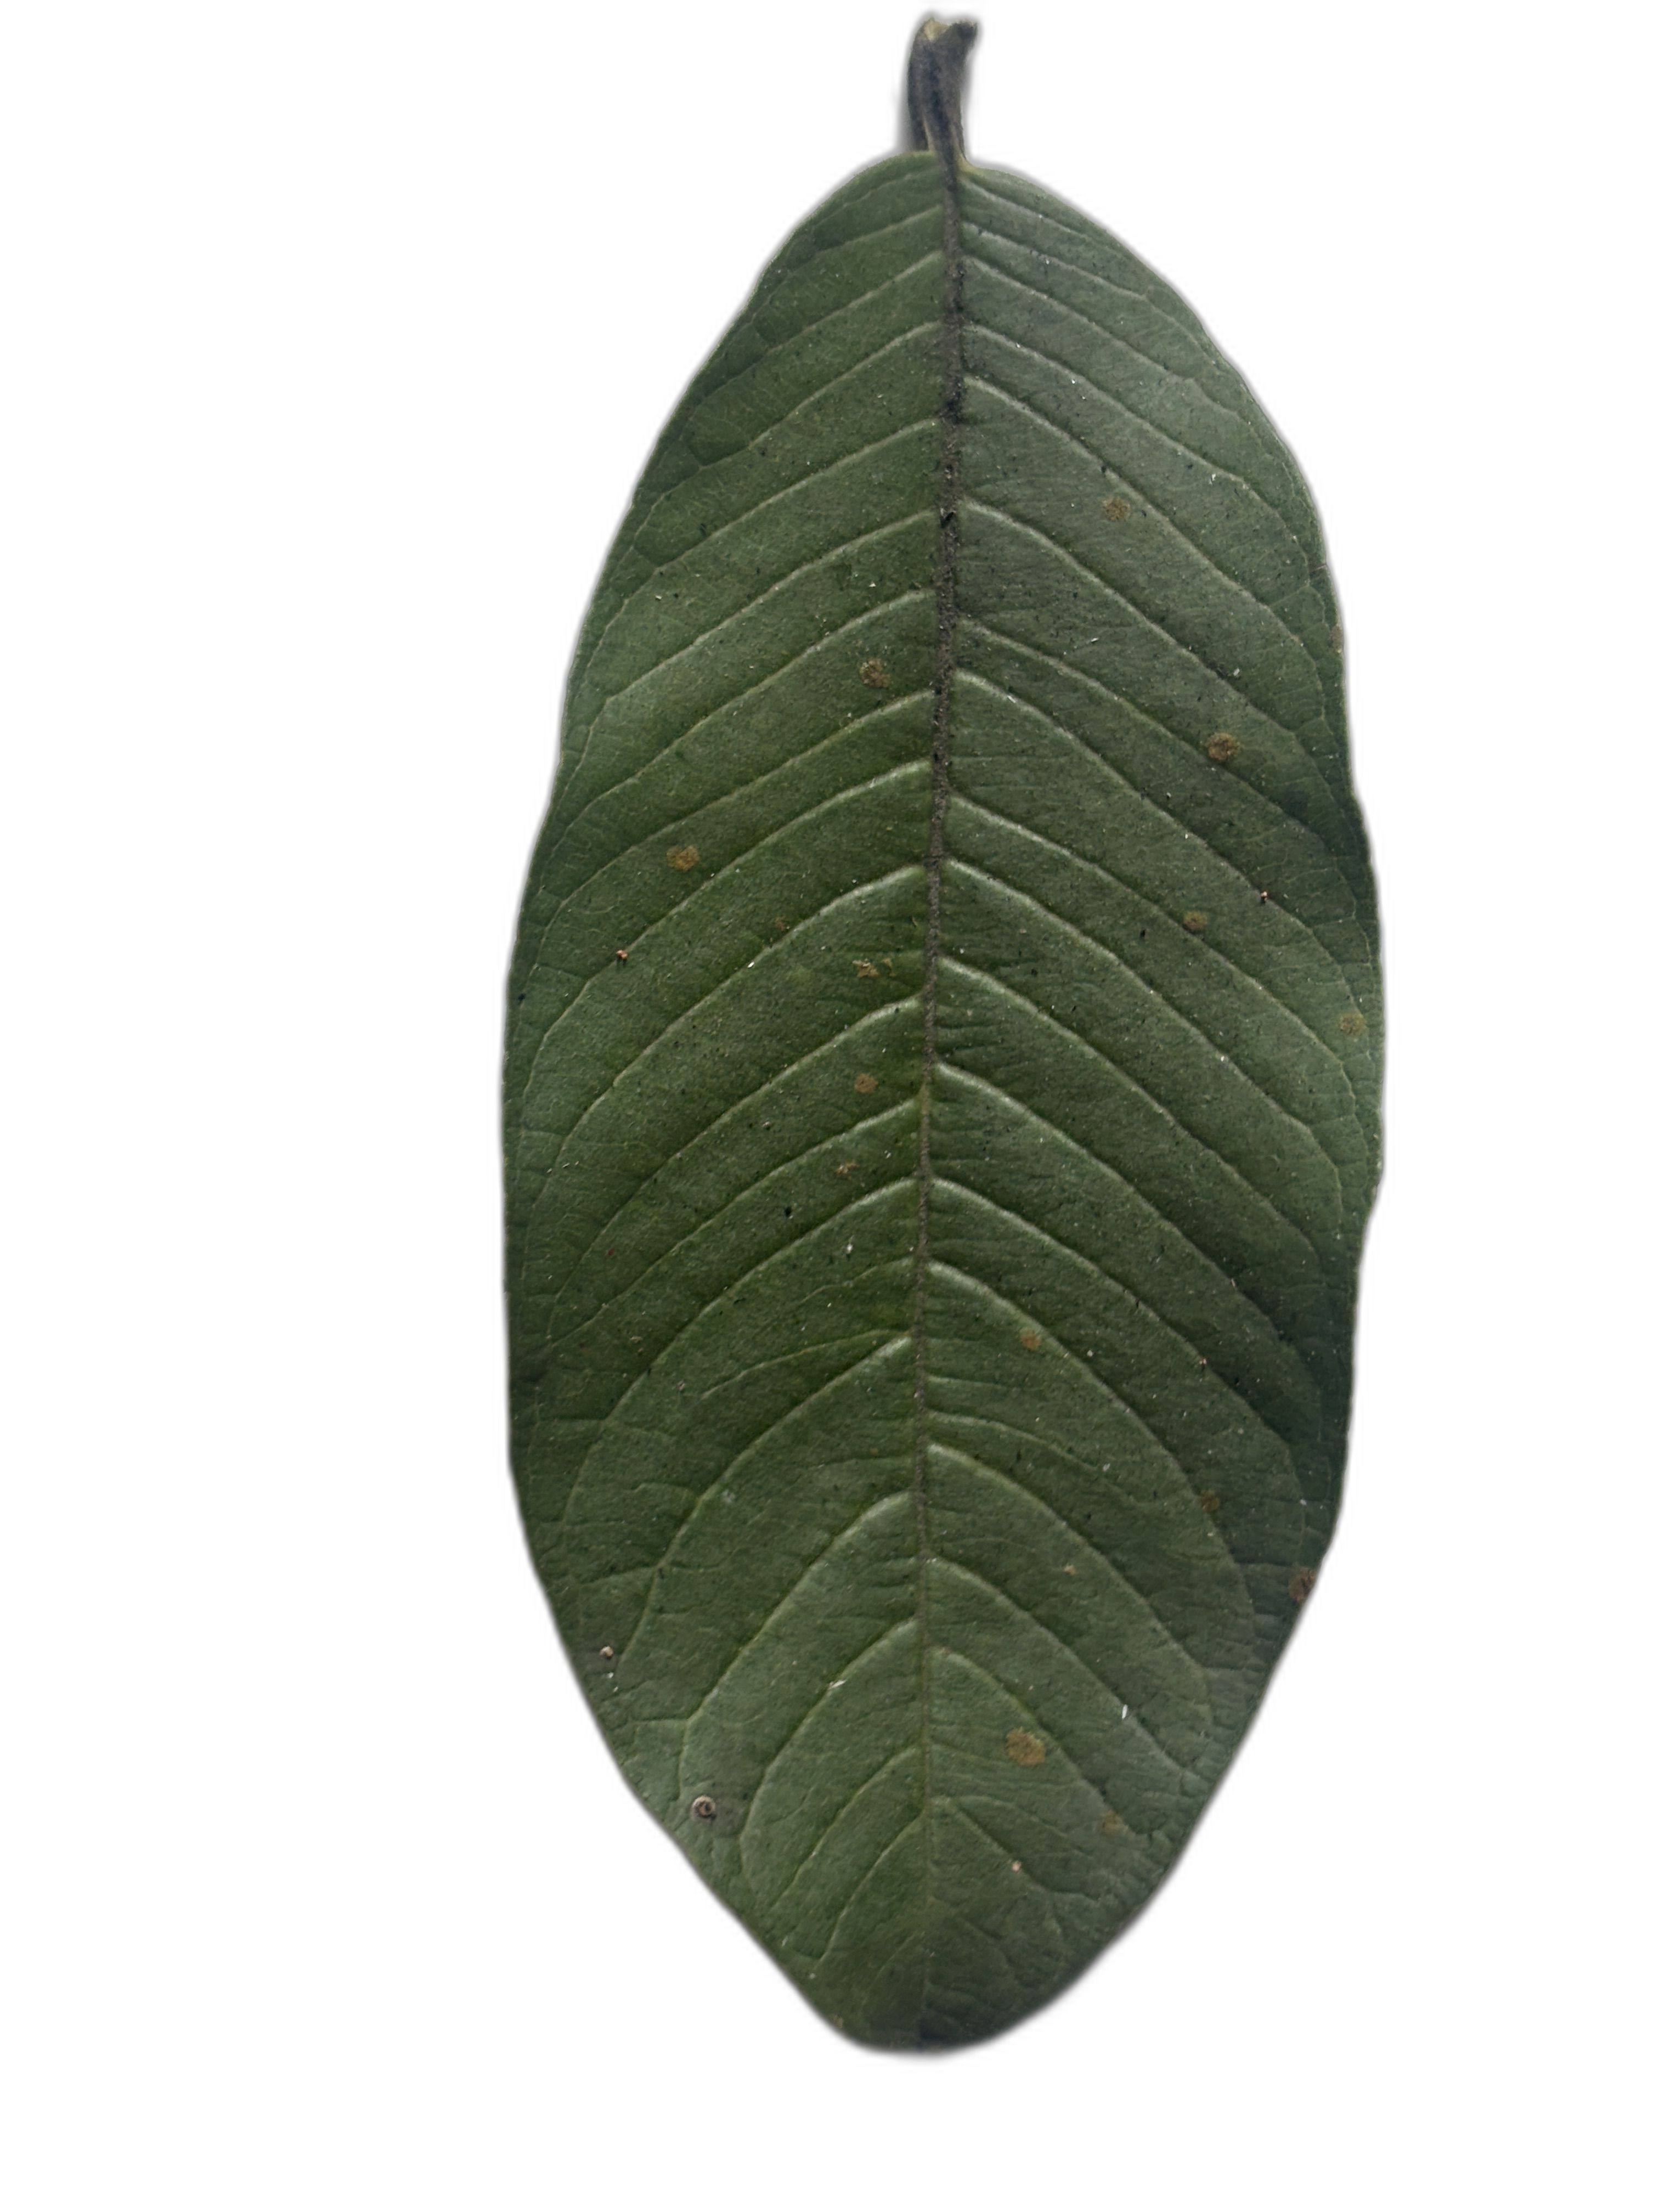
Plant part: leaf
Disease: Healthy